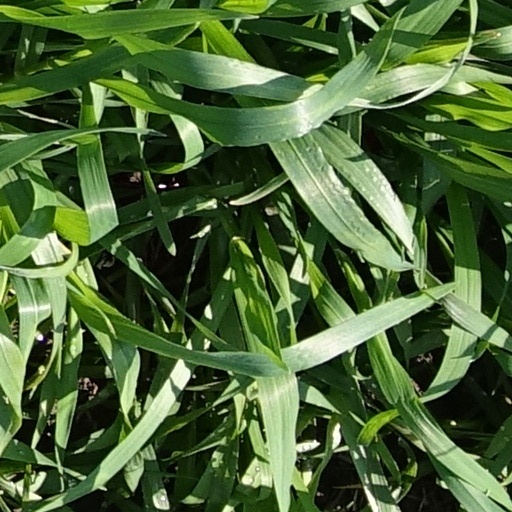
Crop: wheat